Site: brandenburg
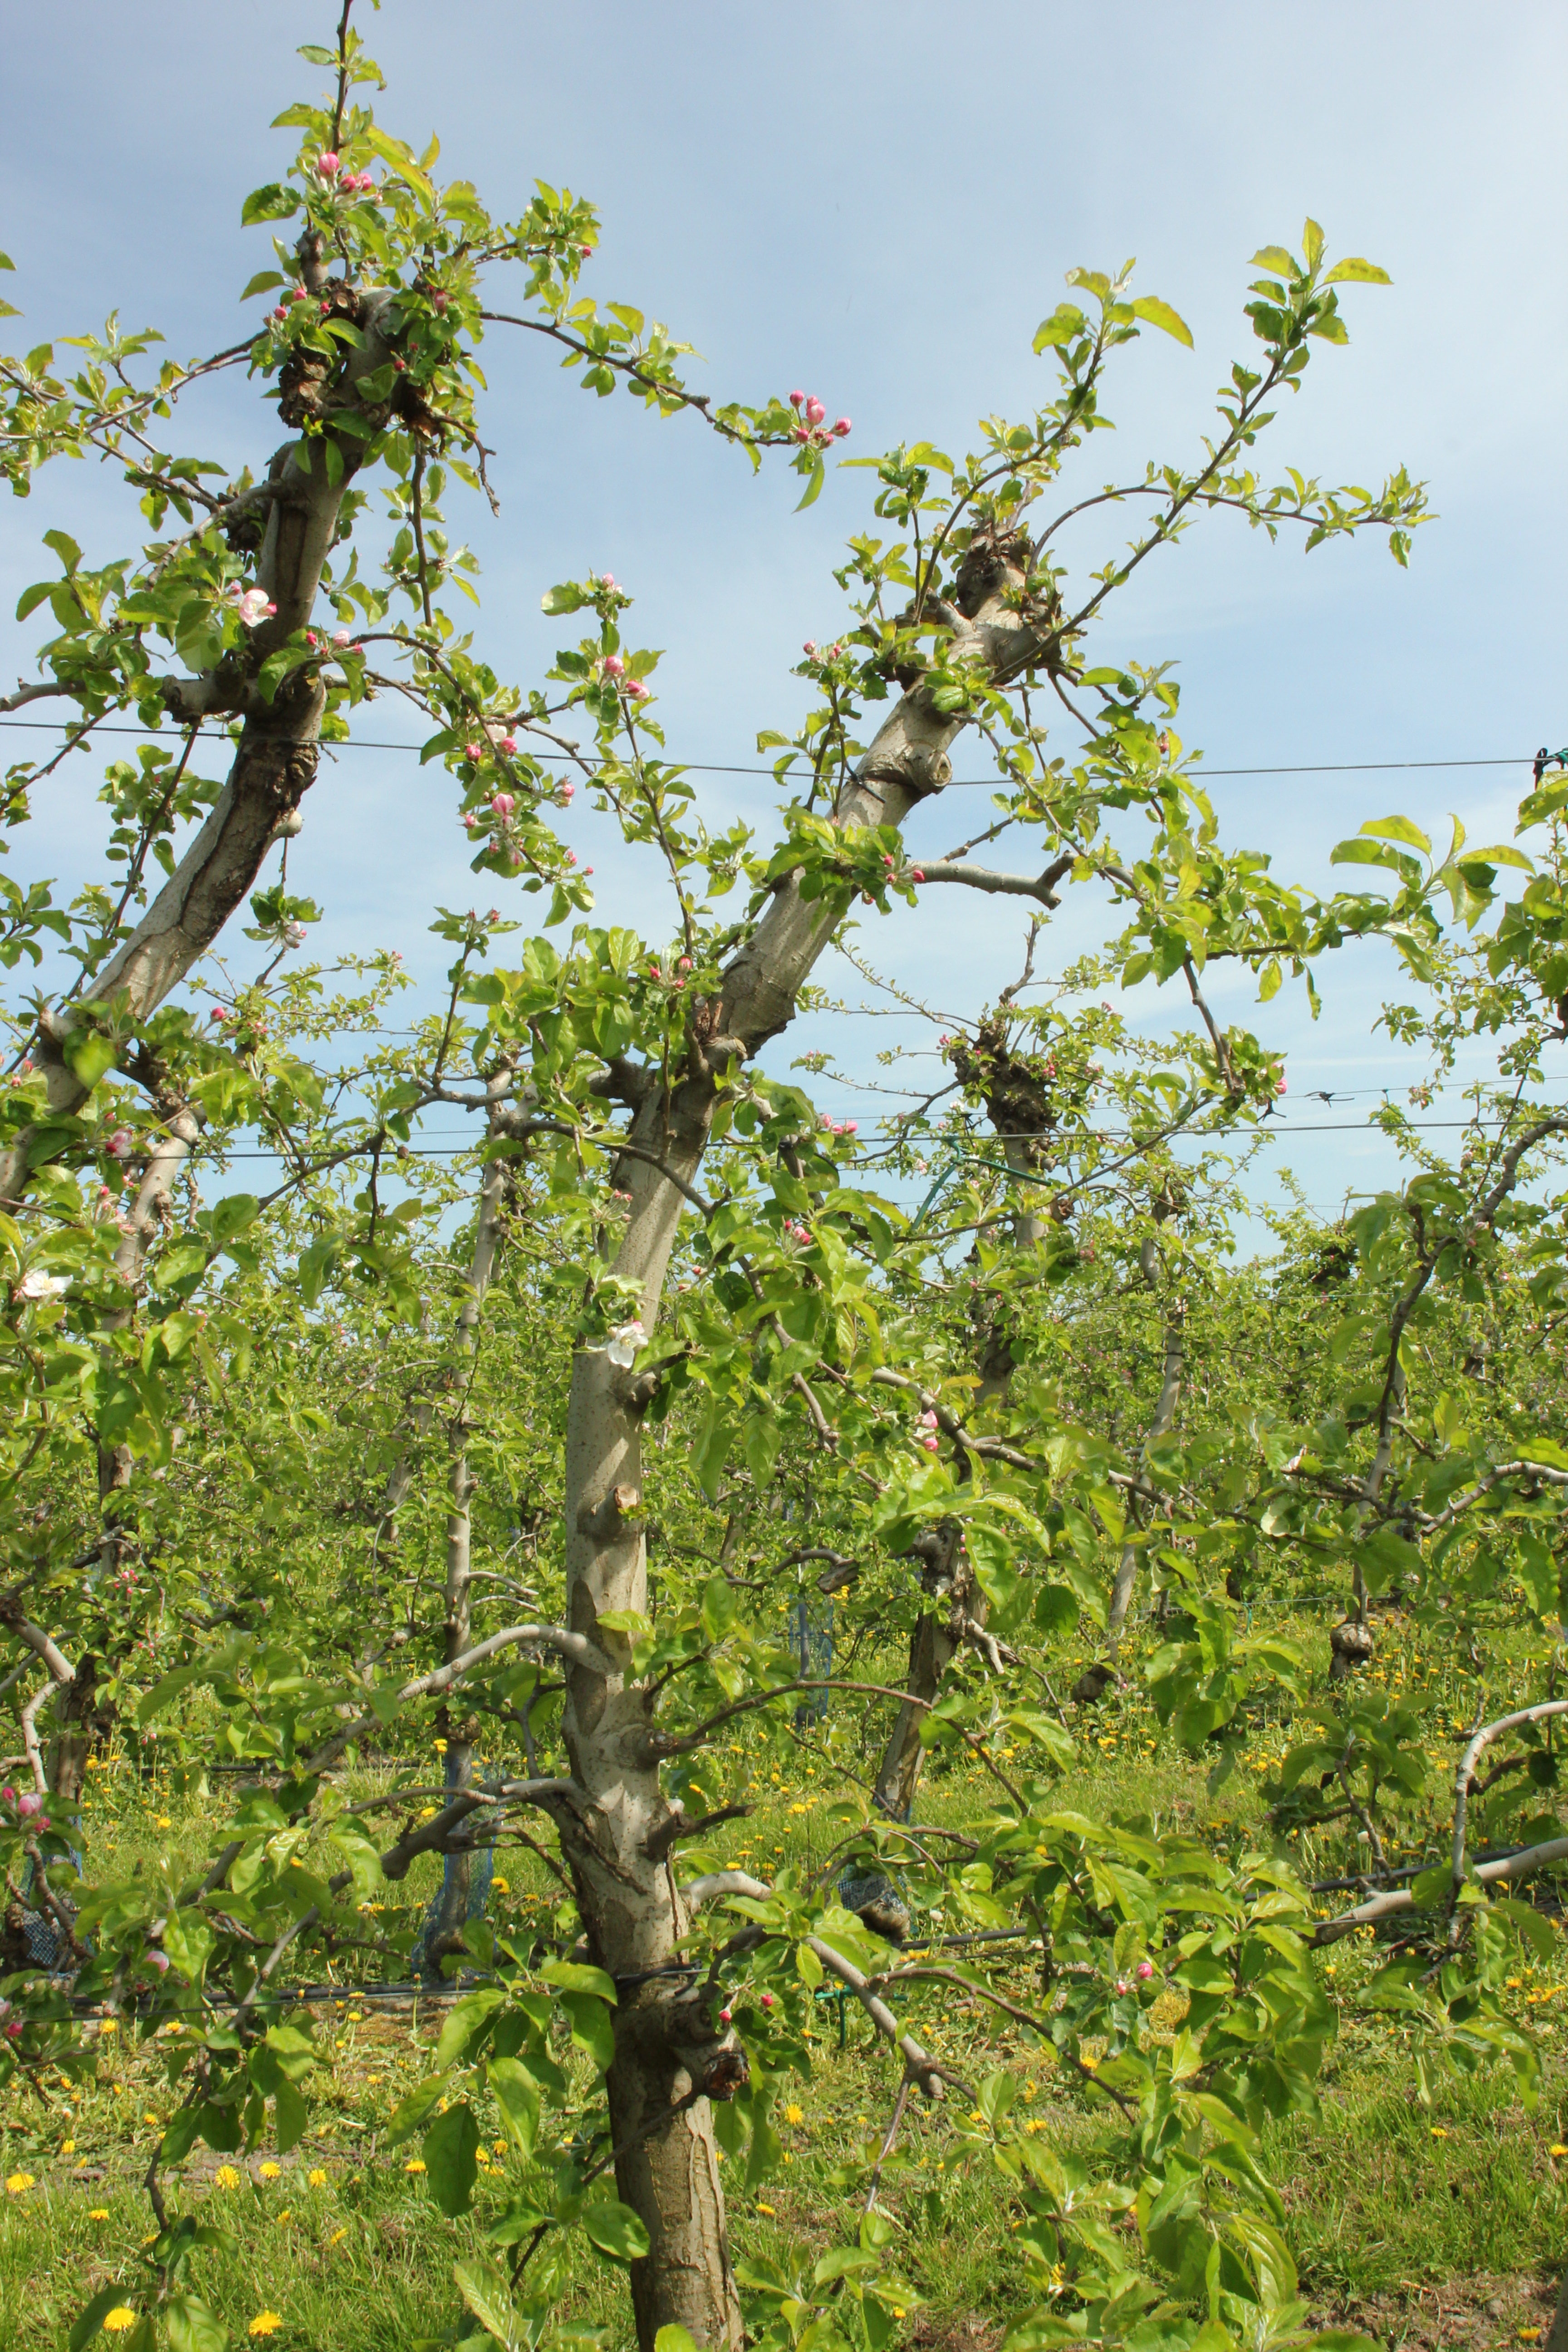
Growth stage (BBCH 60): Flowering